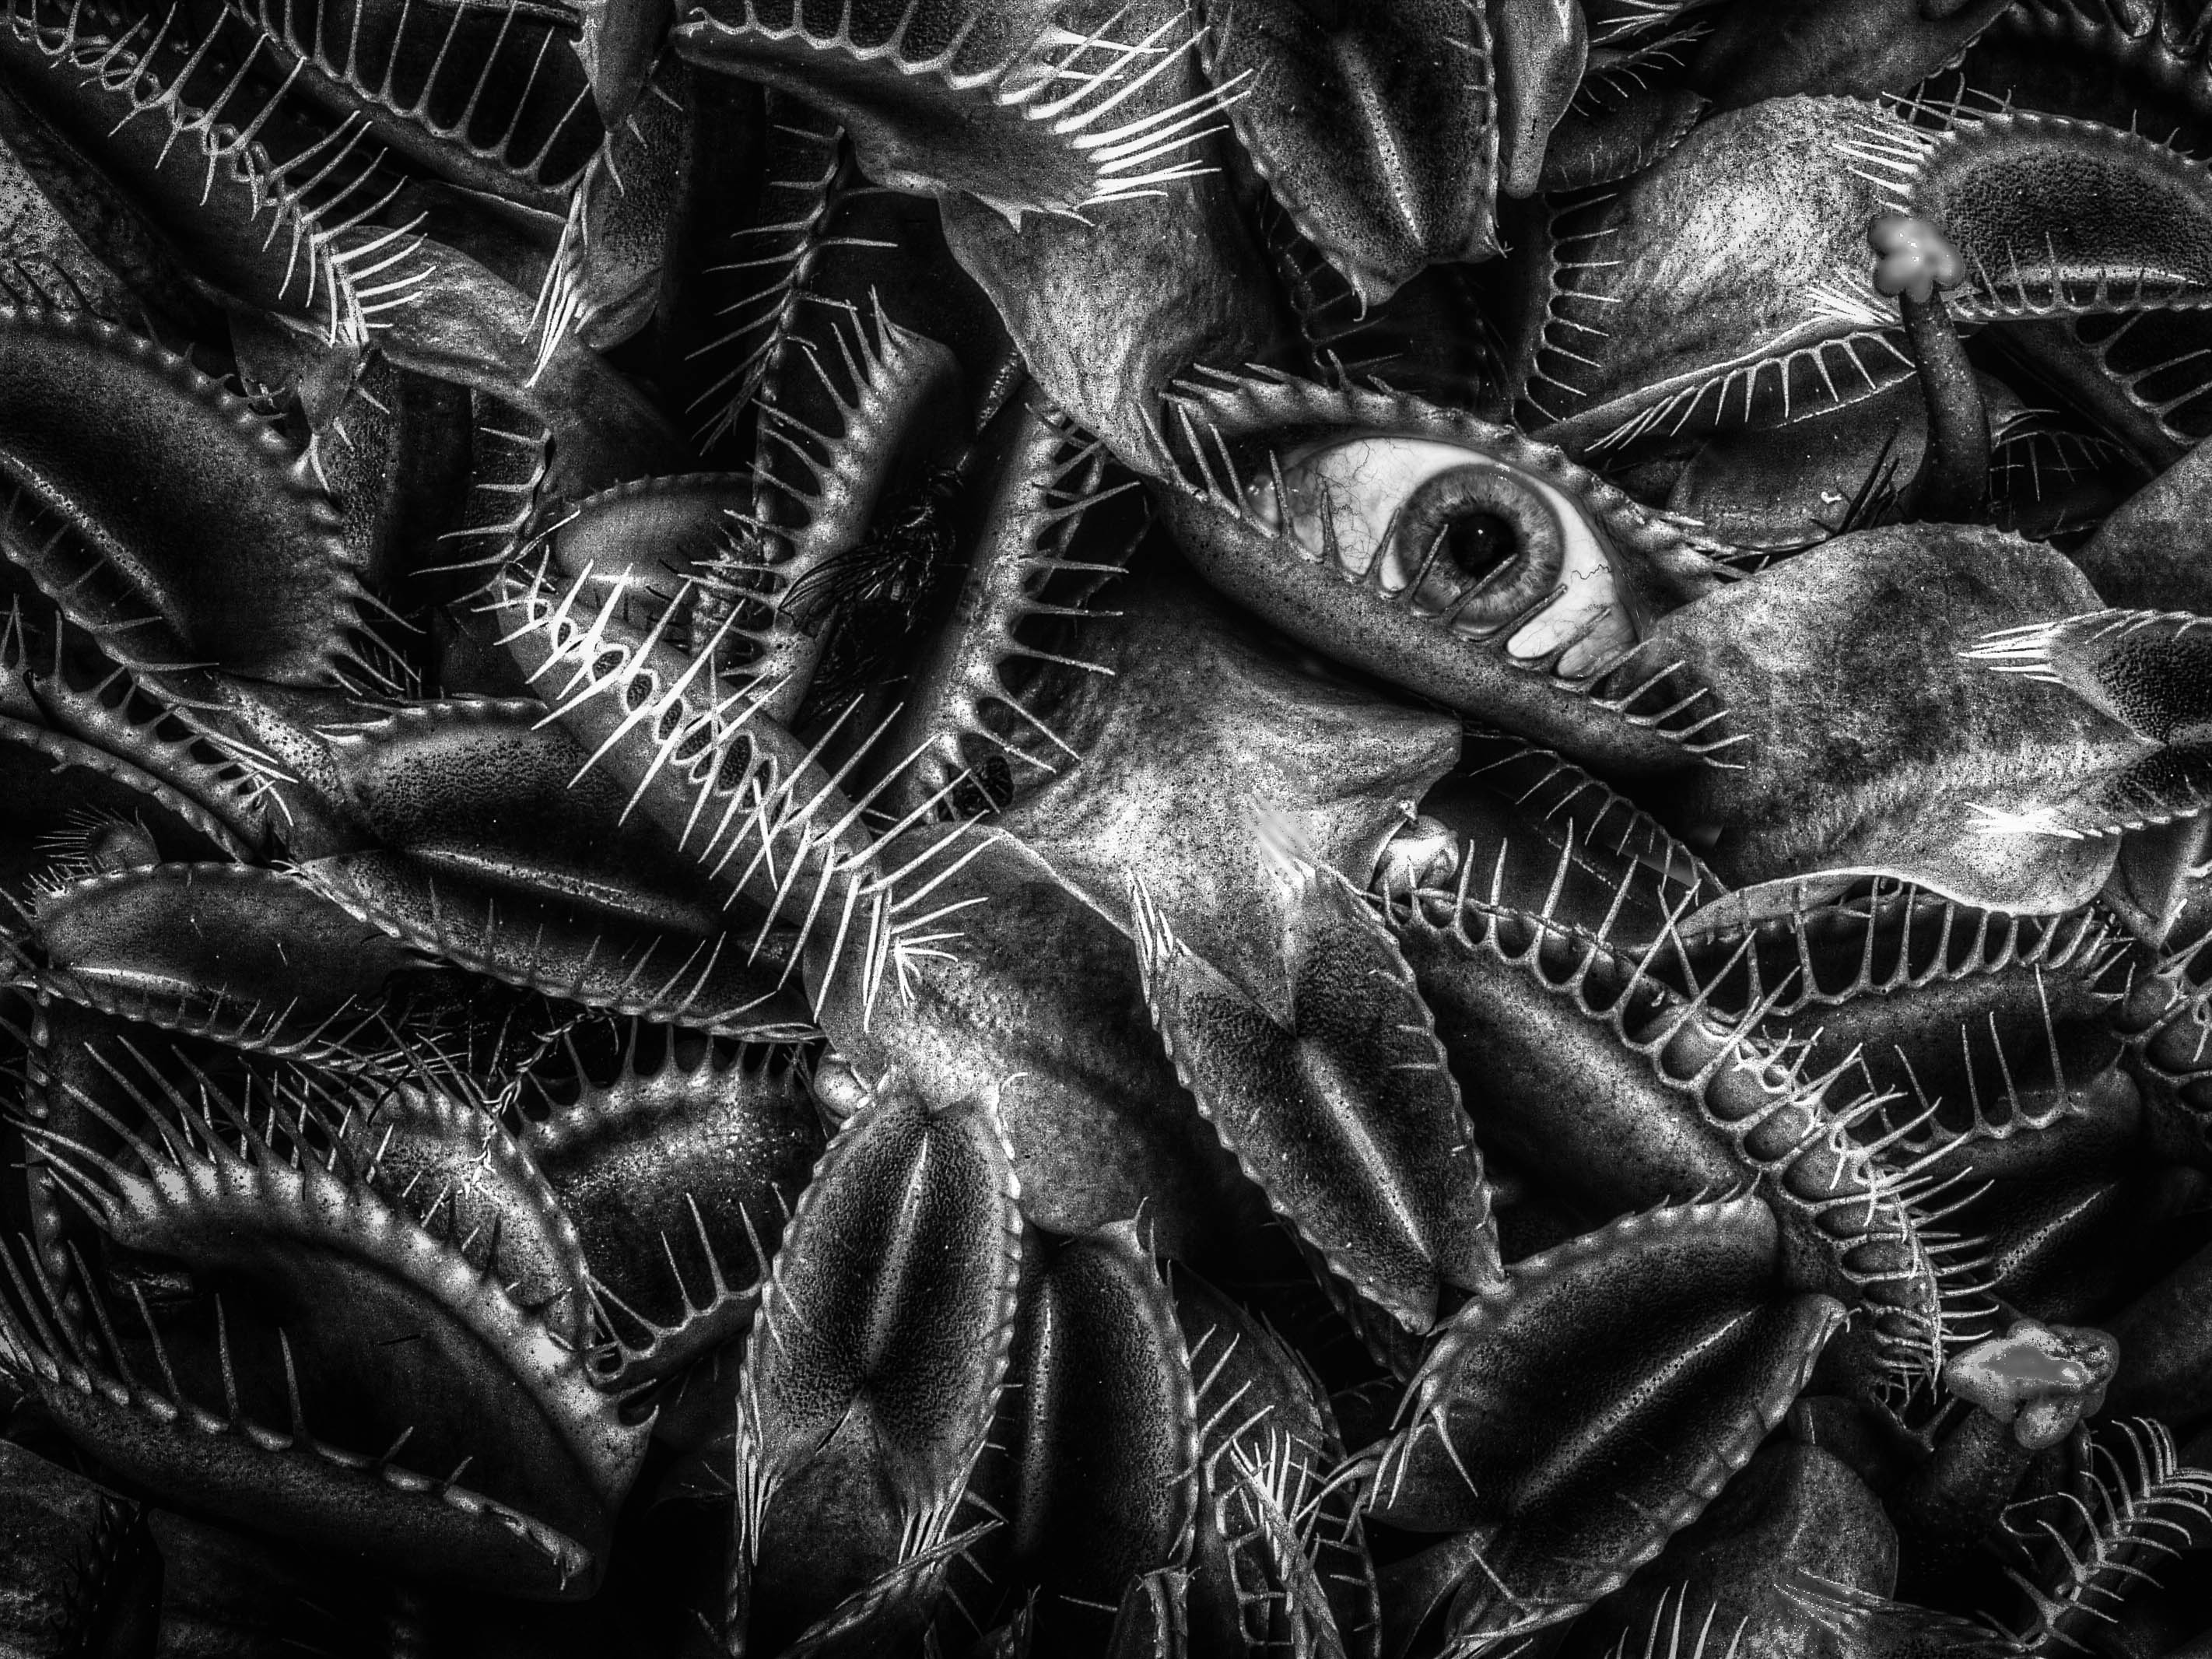
black and white, photography, texture, black, monochrome, invertebrate, close up, bw, eye, surreal, hell, horror, carnivorous, venusflytrap, macro photography, monochrome photography, fractal art